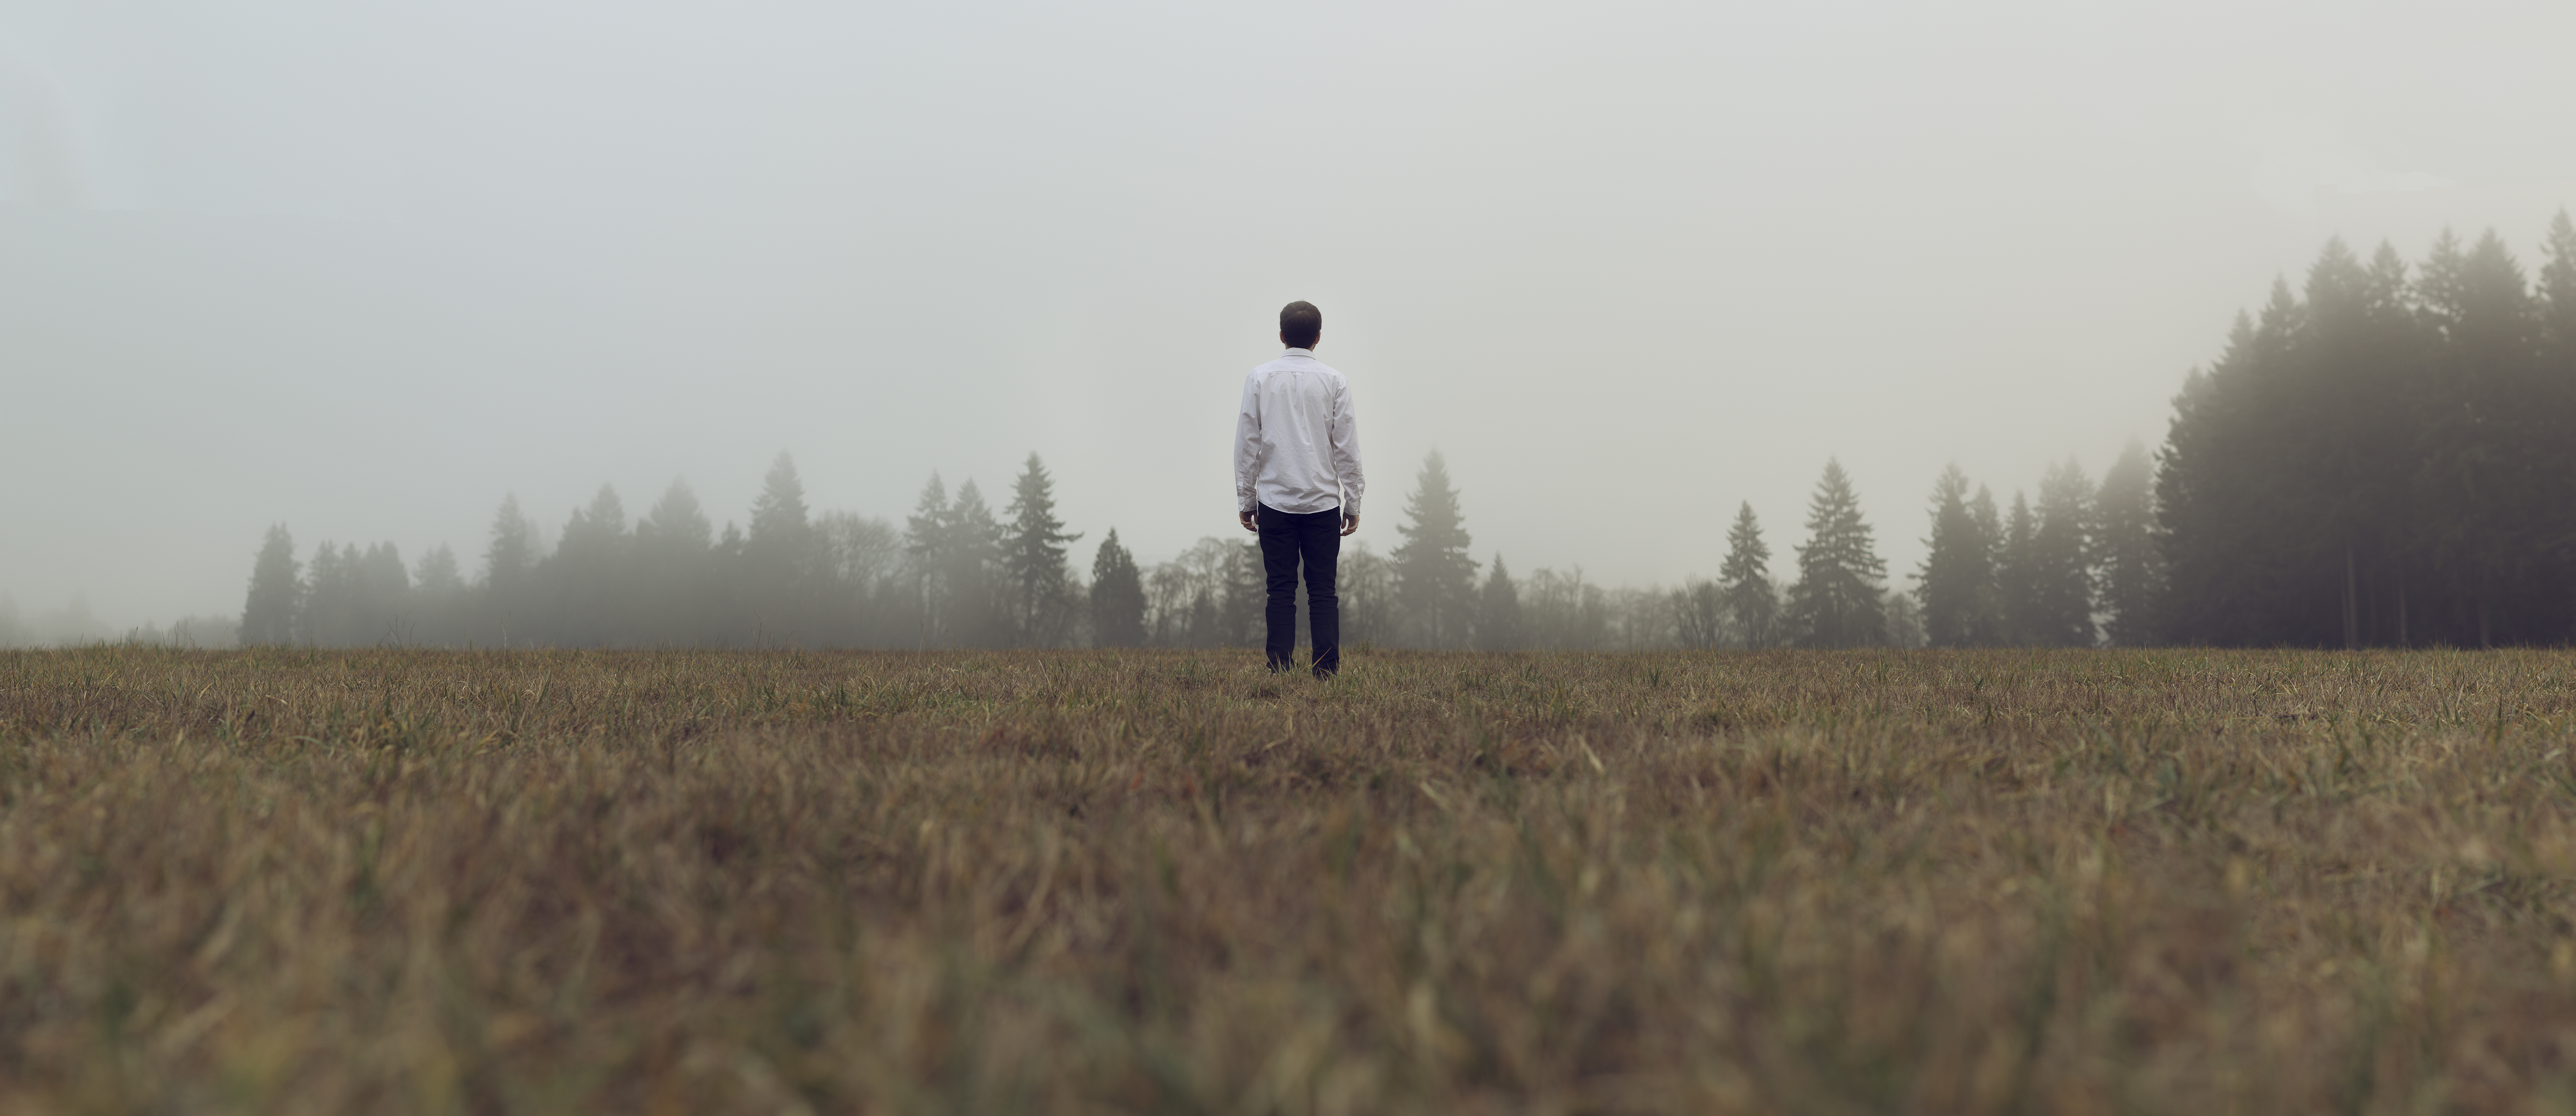
man, landscape, nature, grass, horizon, person, fog, mist, field, meadow, prairie, sunlight, morning, hill, wind, foggy, haze, agriculture, back, grassland, habitat, rural area, natural environment, atmospheric phenomenon, grass family